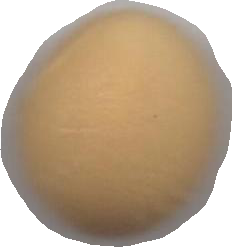
Variety: Grobogan